Ilhéu Bom Bom

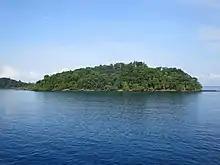
Ilhéu Bom Bom

Since 2012, it forms a part of the UNESCO's Island of Príncipe Biosphere Reserve.